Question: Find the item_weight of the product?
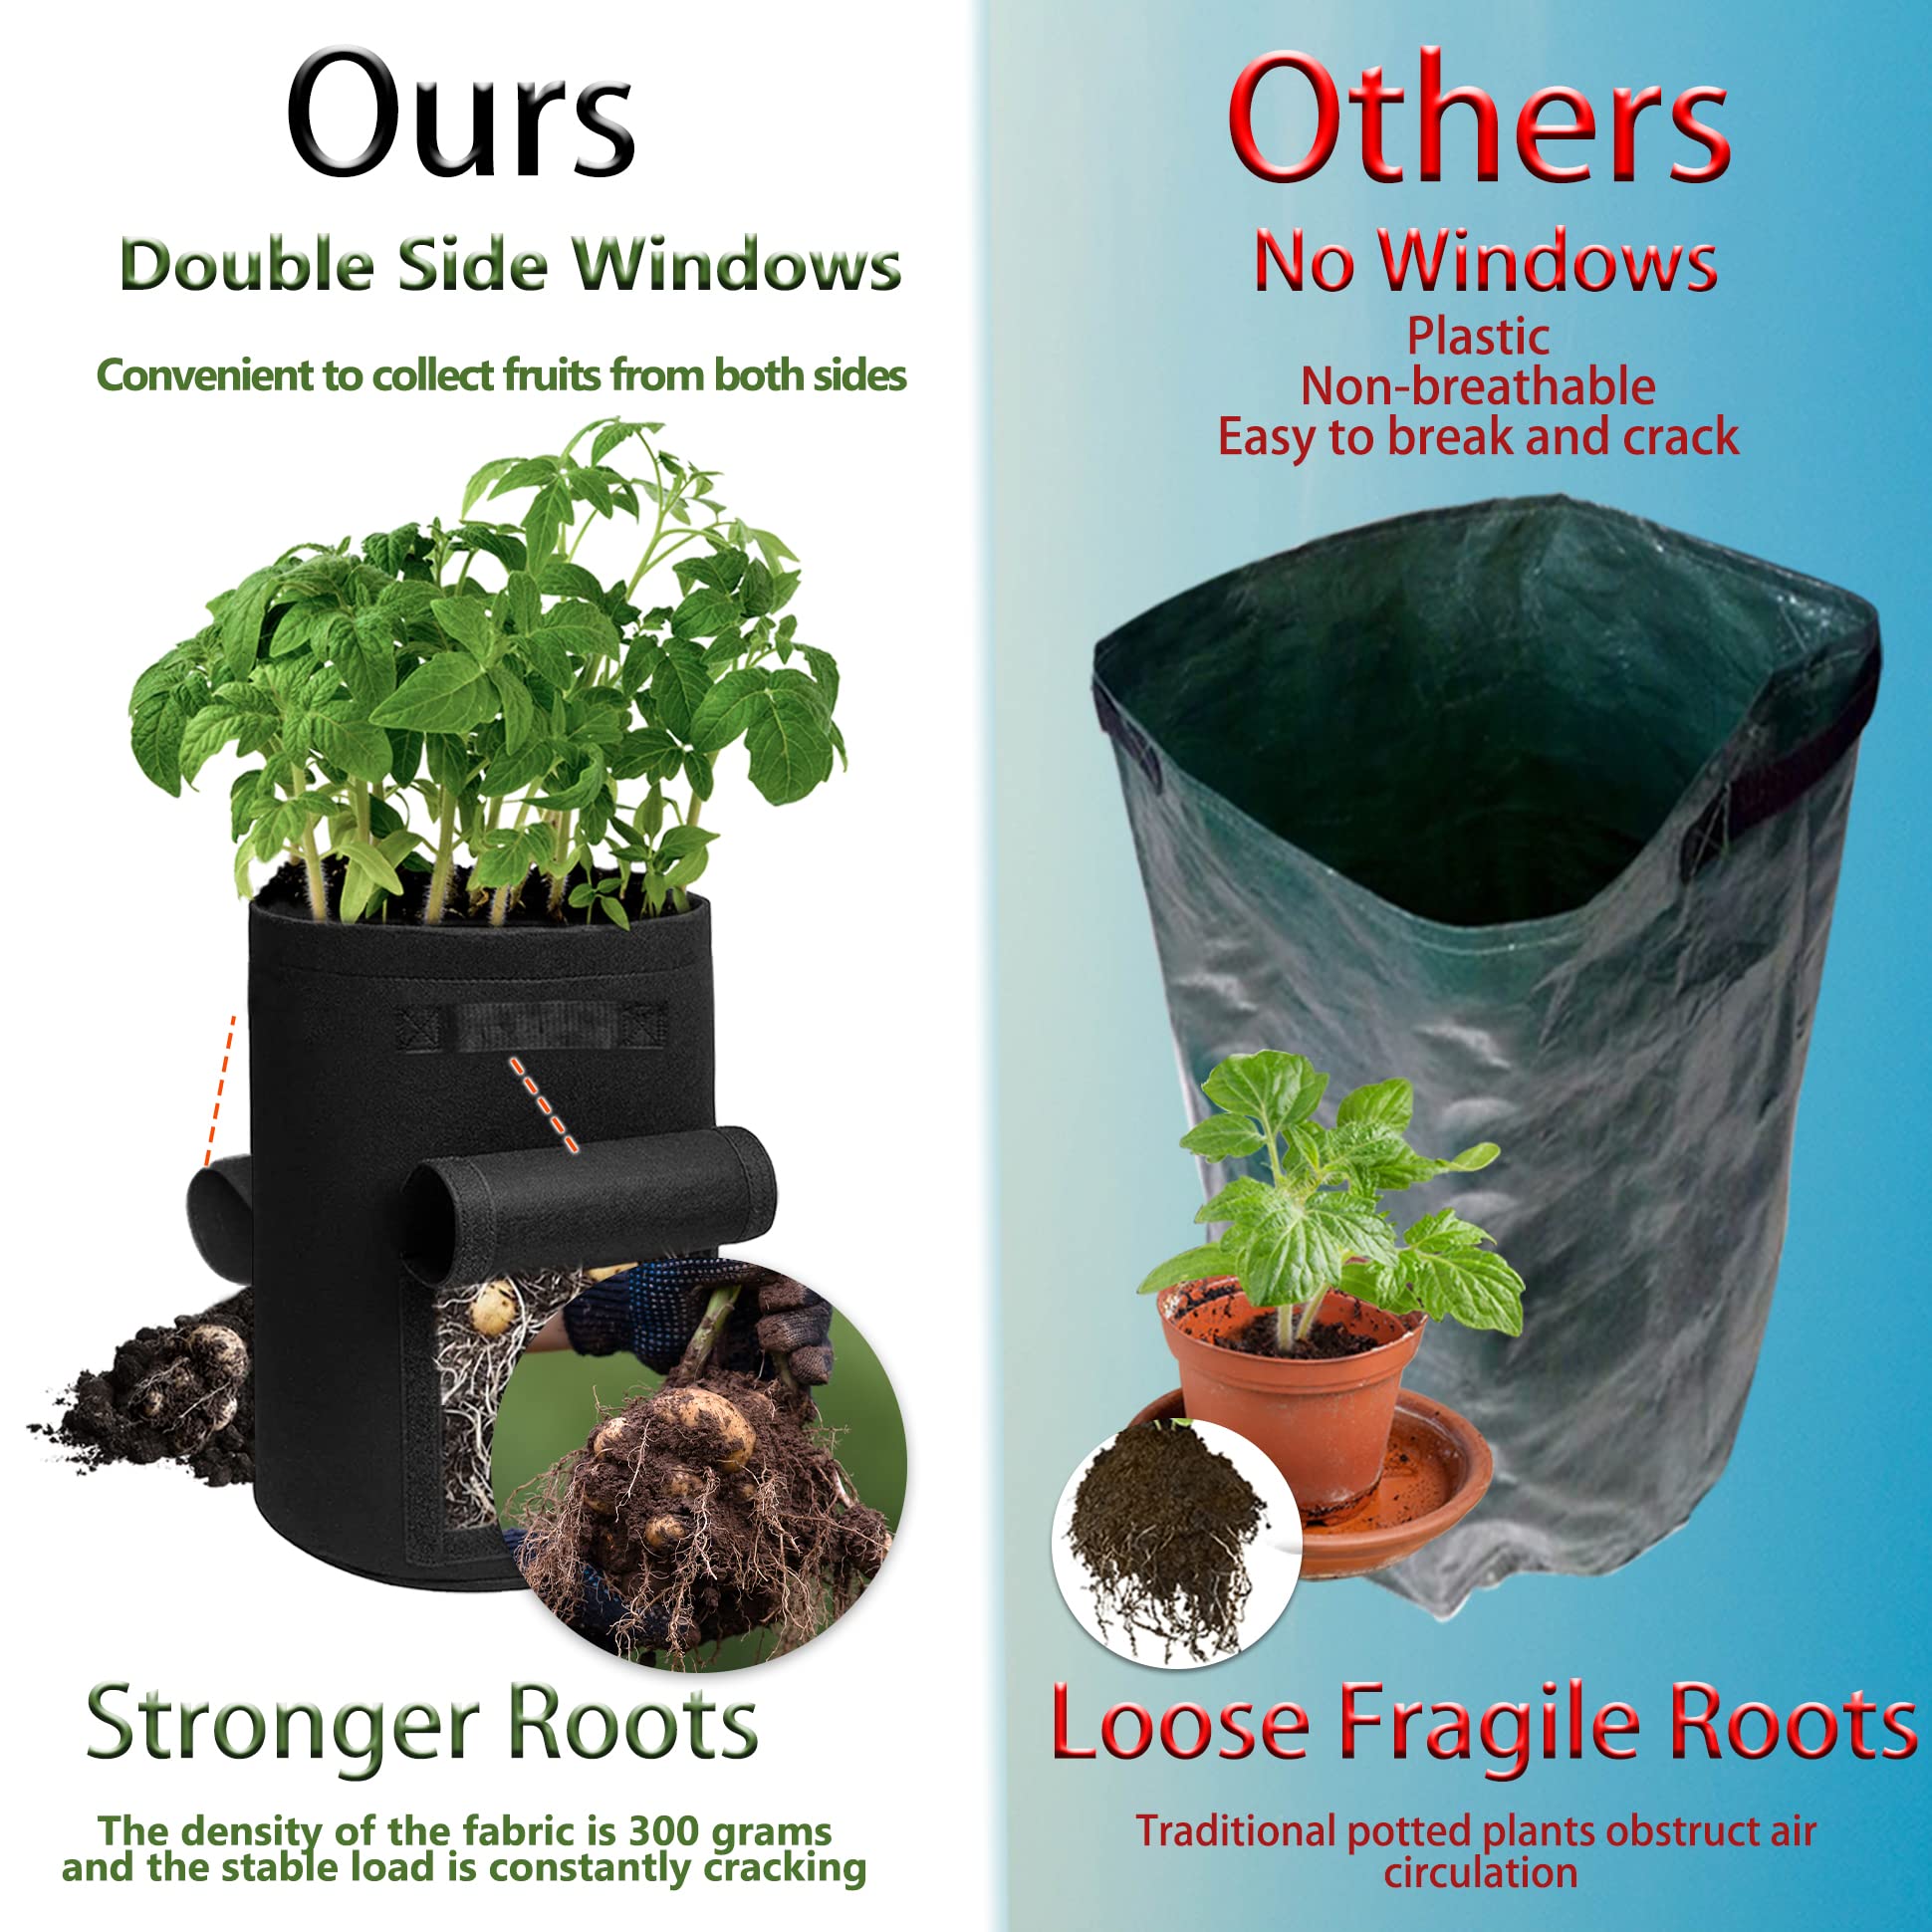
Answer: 300.0 gram